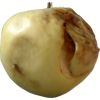
Label: Apple hit 1